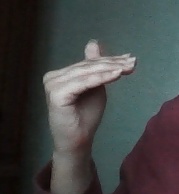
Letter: khaa